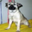
Label: dog